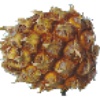
Label: Pineapple Mini 1